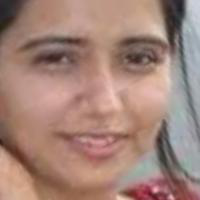
Age group: age 11-20